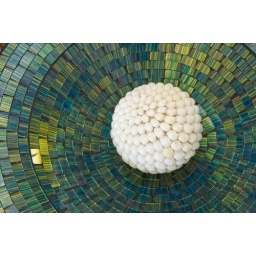
shell ball in bowl